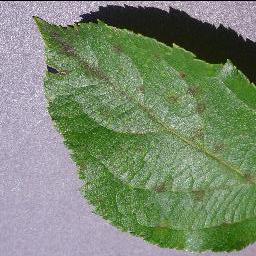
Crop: apple
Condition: scab